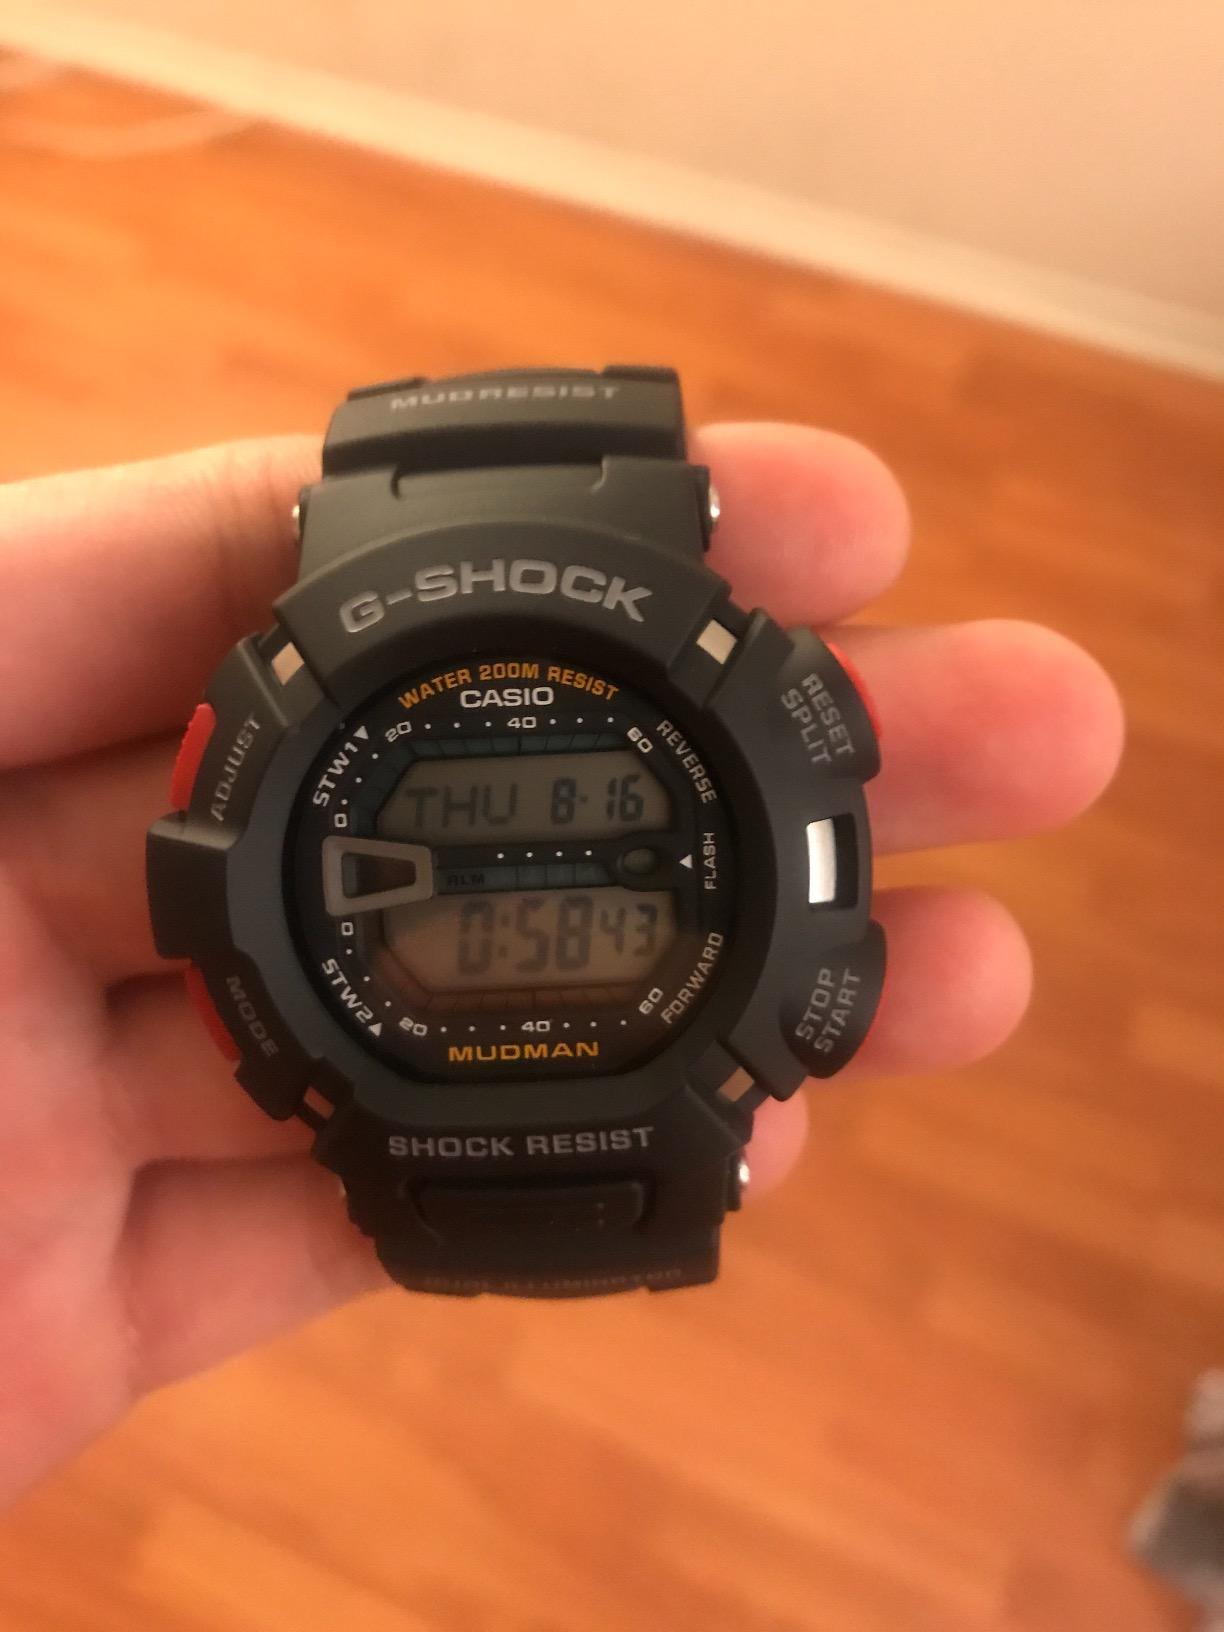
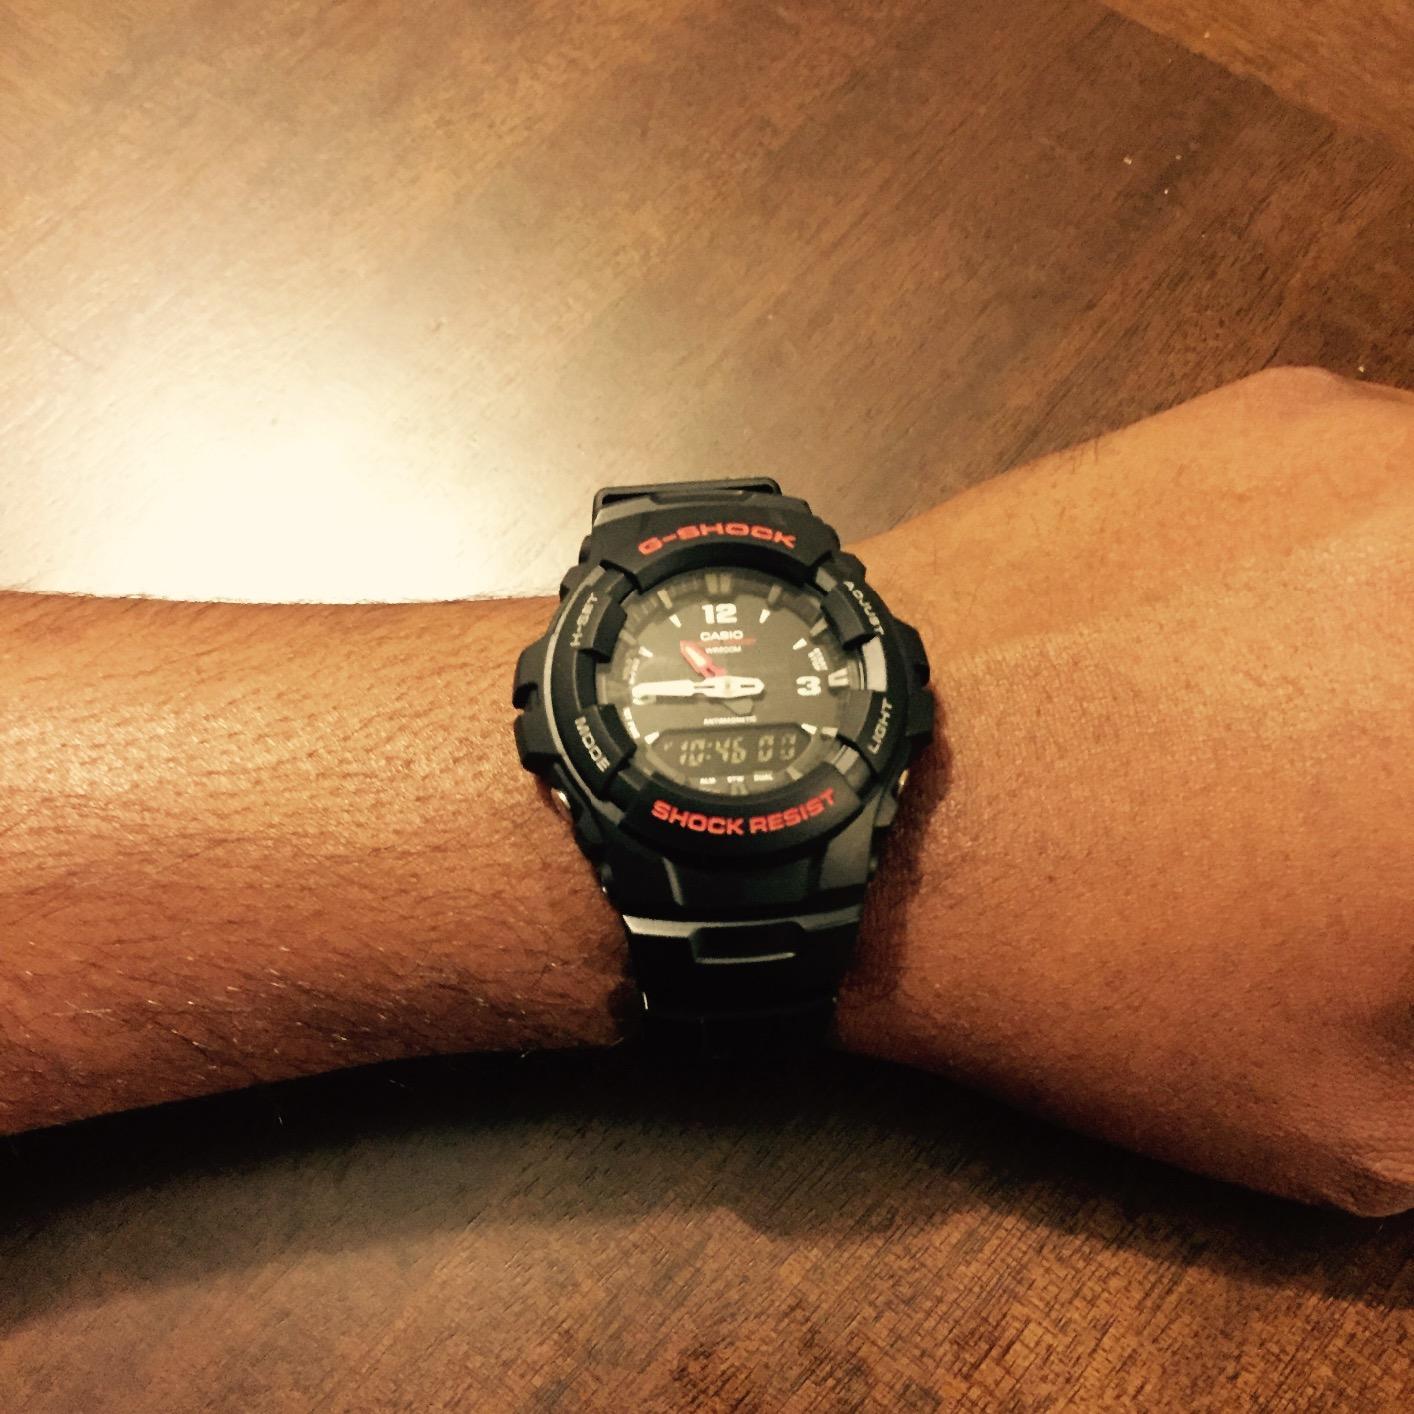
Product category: accessories_watch
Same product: no